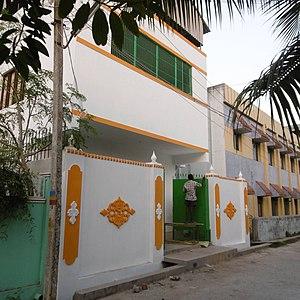
nouveau building
Vudhavi Karangal Samuganala Thodar Kalvi Iyakam est une ONG indienne fondée en 1991 par des étudiants pondichériens pour venir en aide aux enfants défavorisés du territoire de Pondichéry.